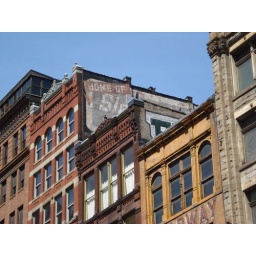
I wonder what that sign says. &amp;quot;Home of...&amp;quot;  Guess the next building over was erected at a later date.